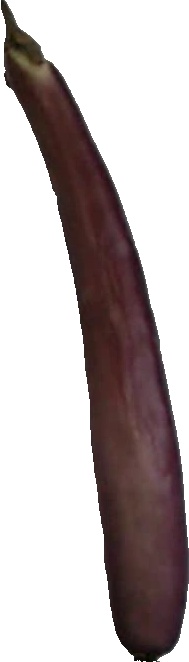
Label: eggplant_long_1